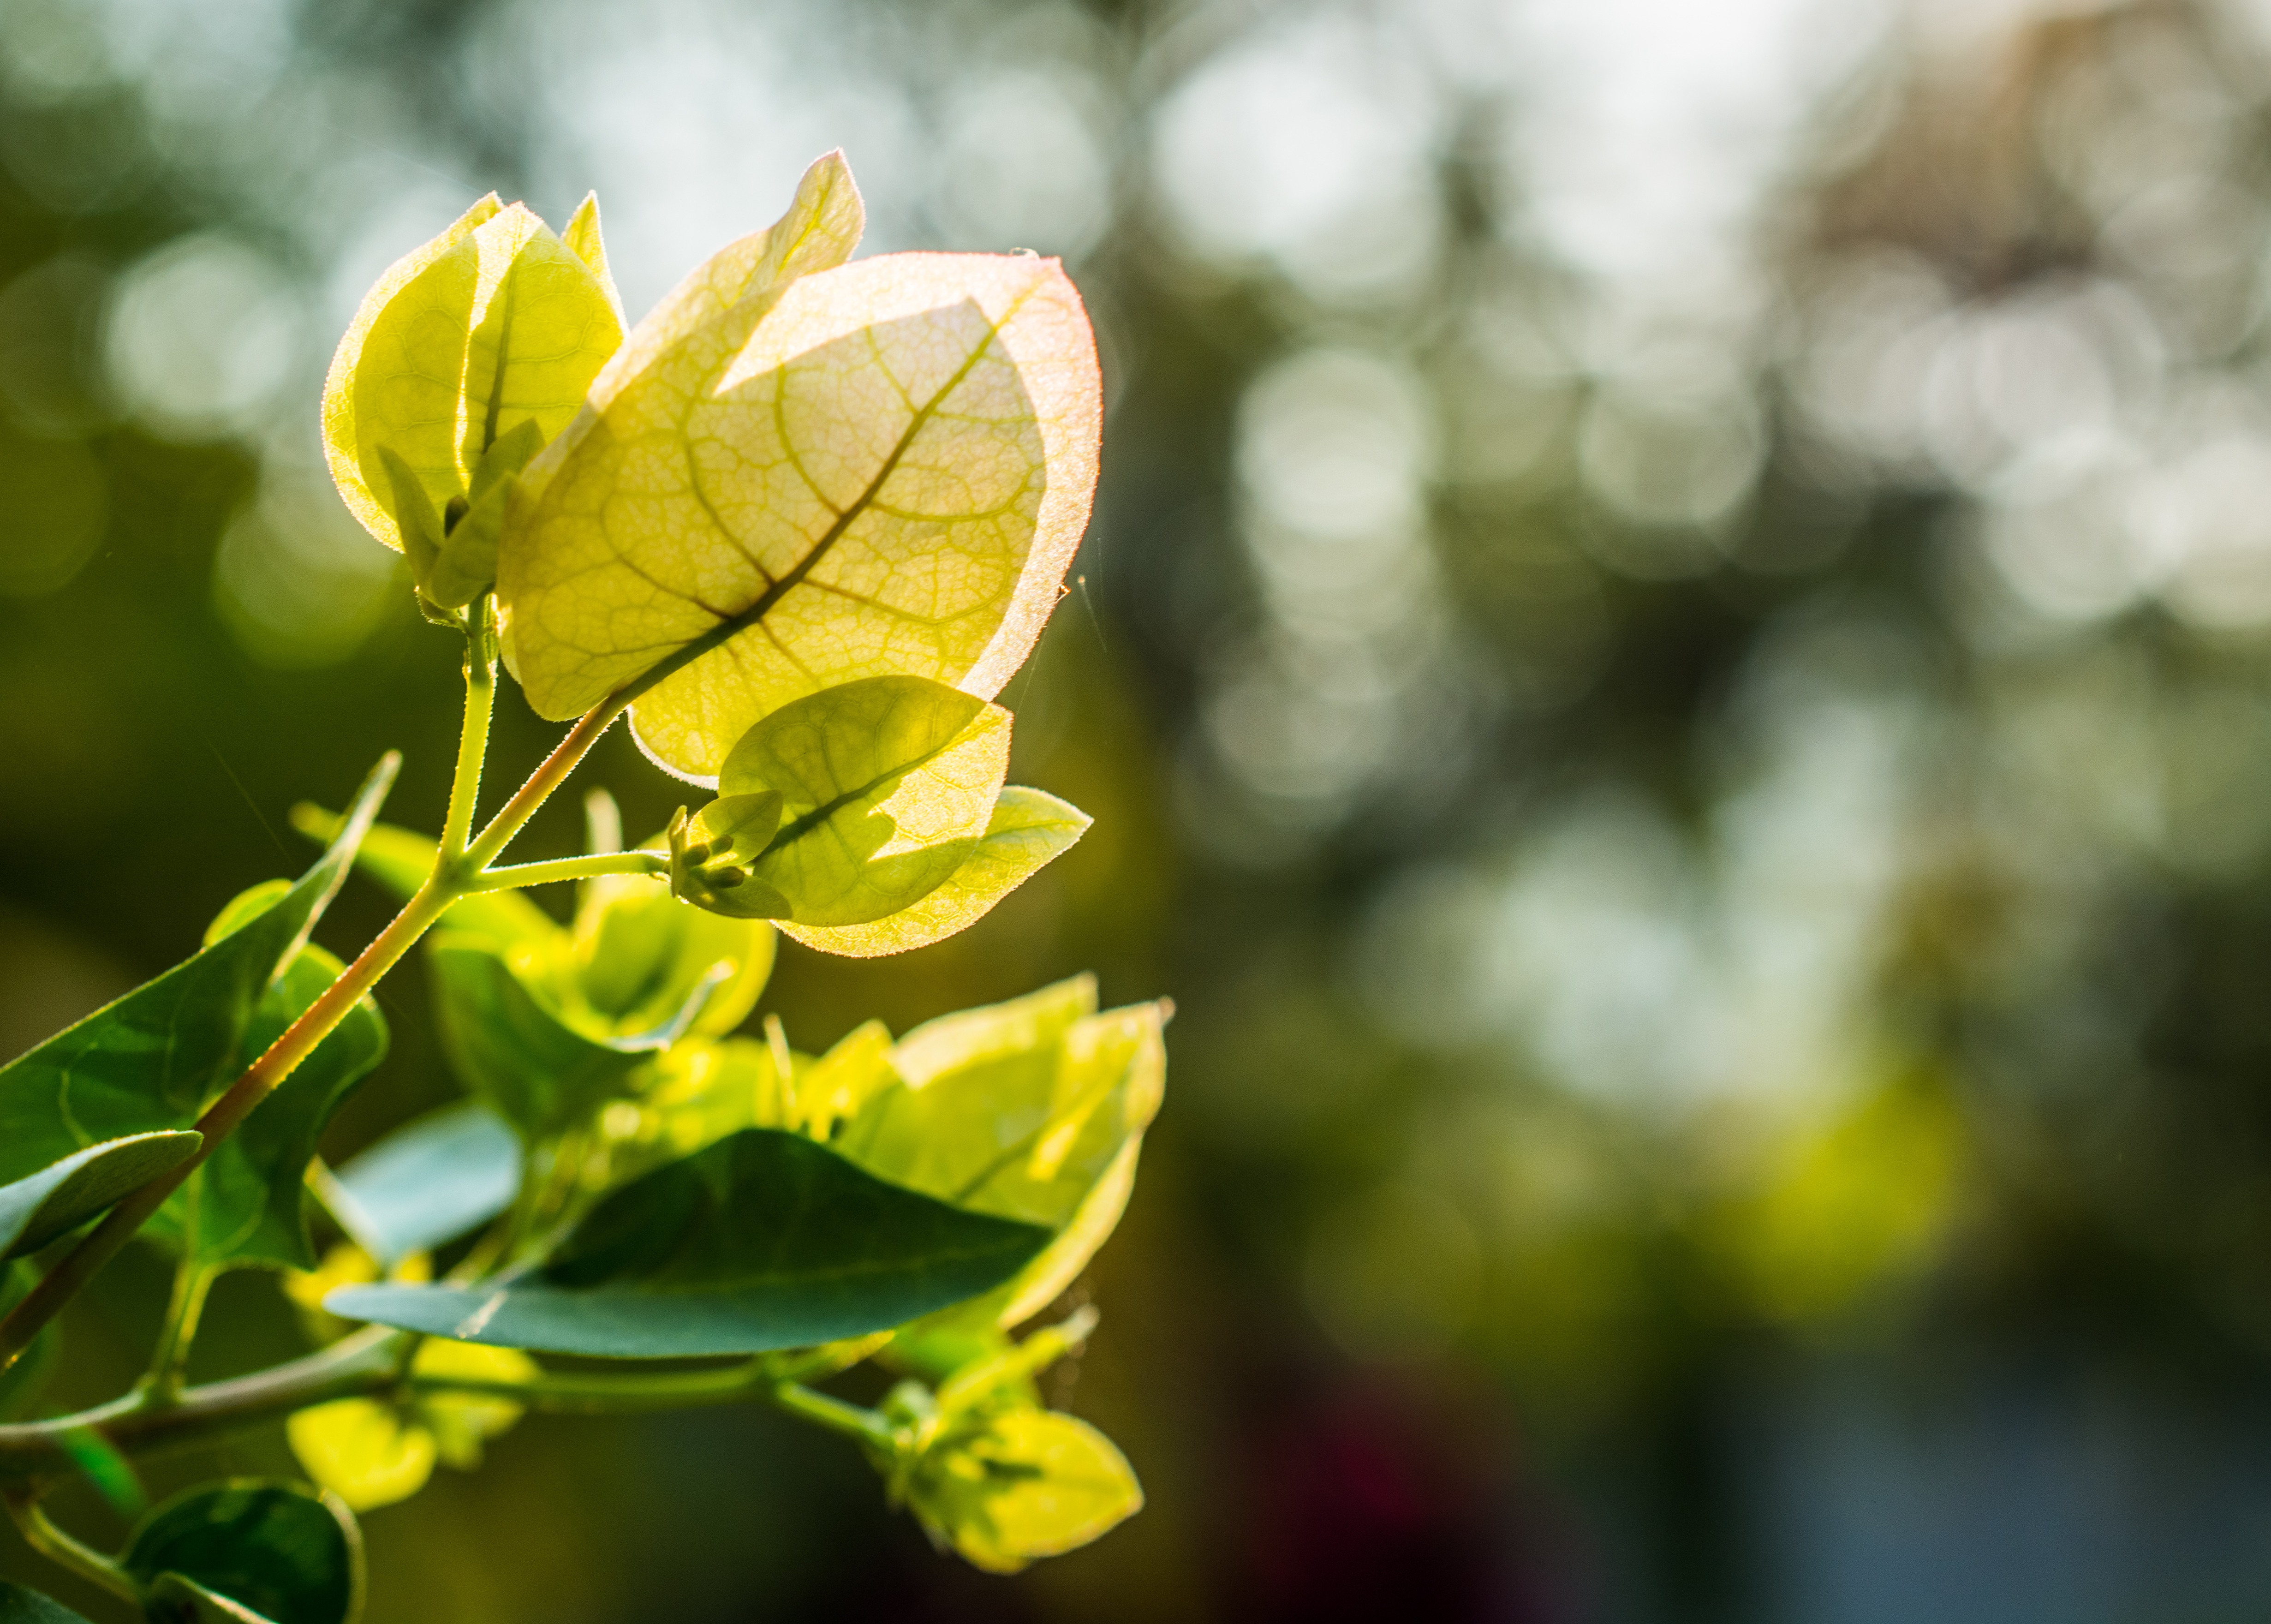
tree, nature, branch, blossom, plant, white, sunlight, leaf, flower, bloom, green, produce, autumn, botany, yellow, close, flora, wildflower, flowers, close up, shrub, macro photography, flowering plant, shrub bloom, woody plant, land plant